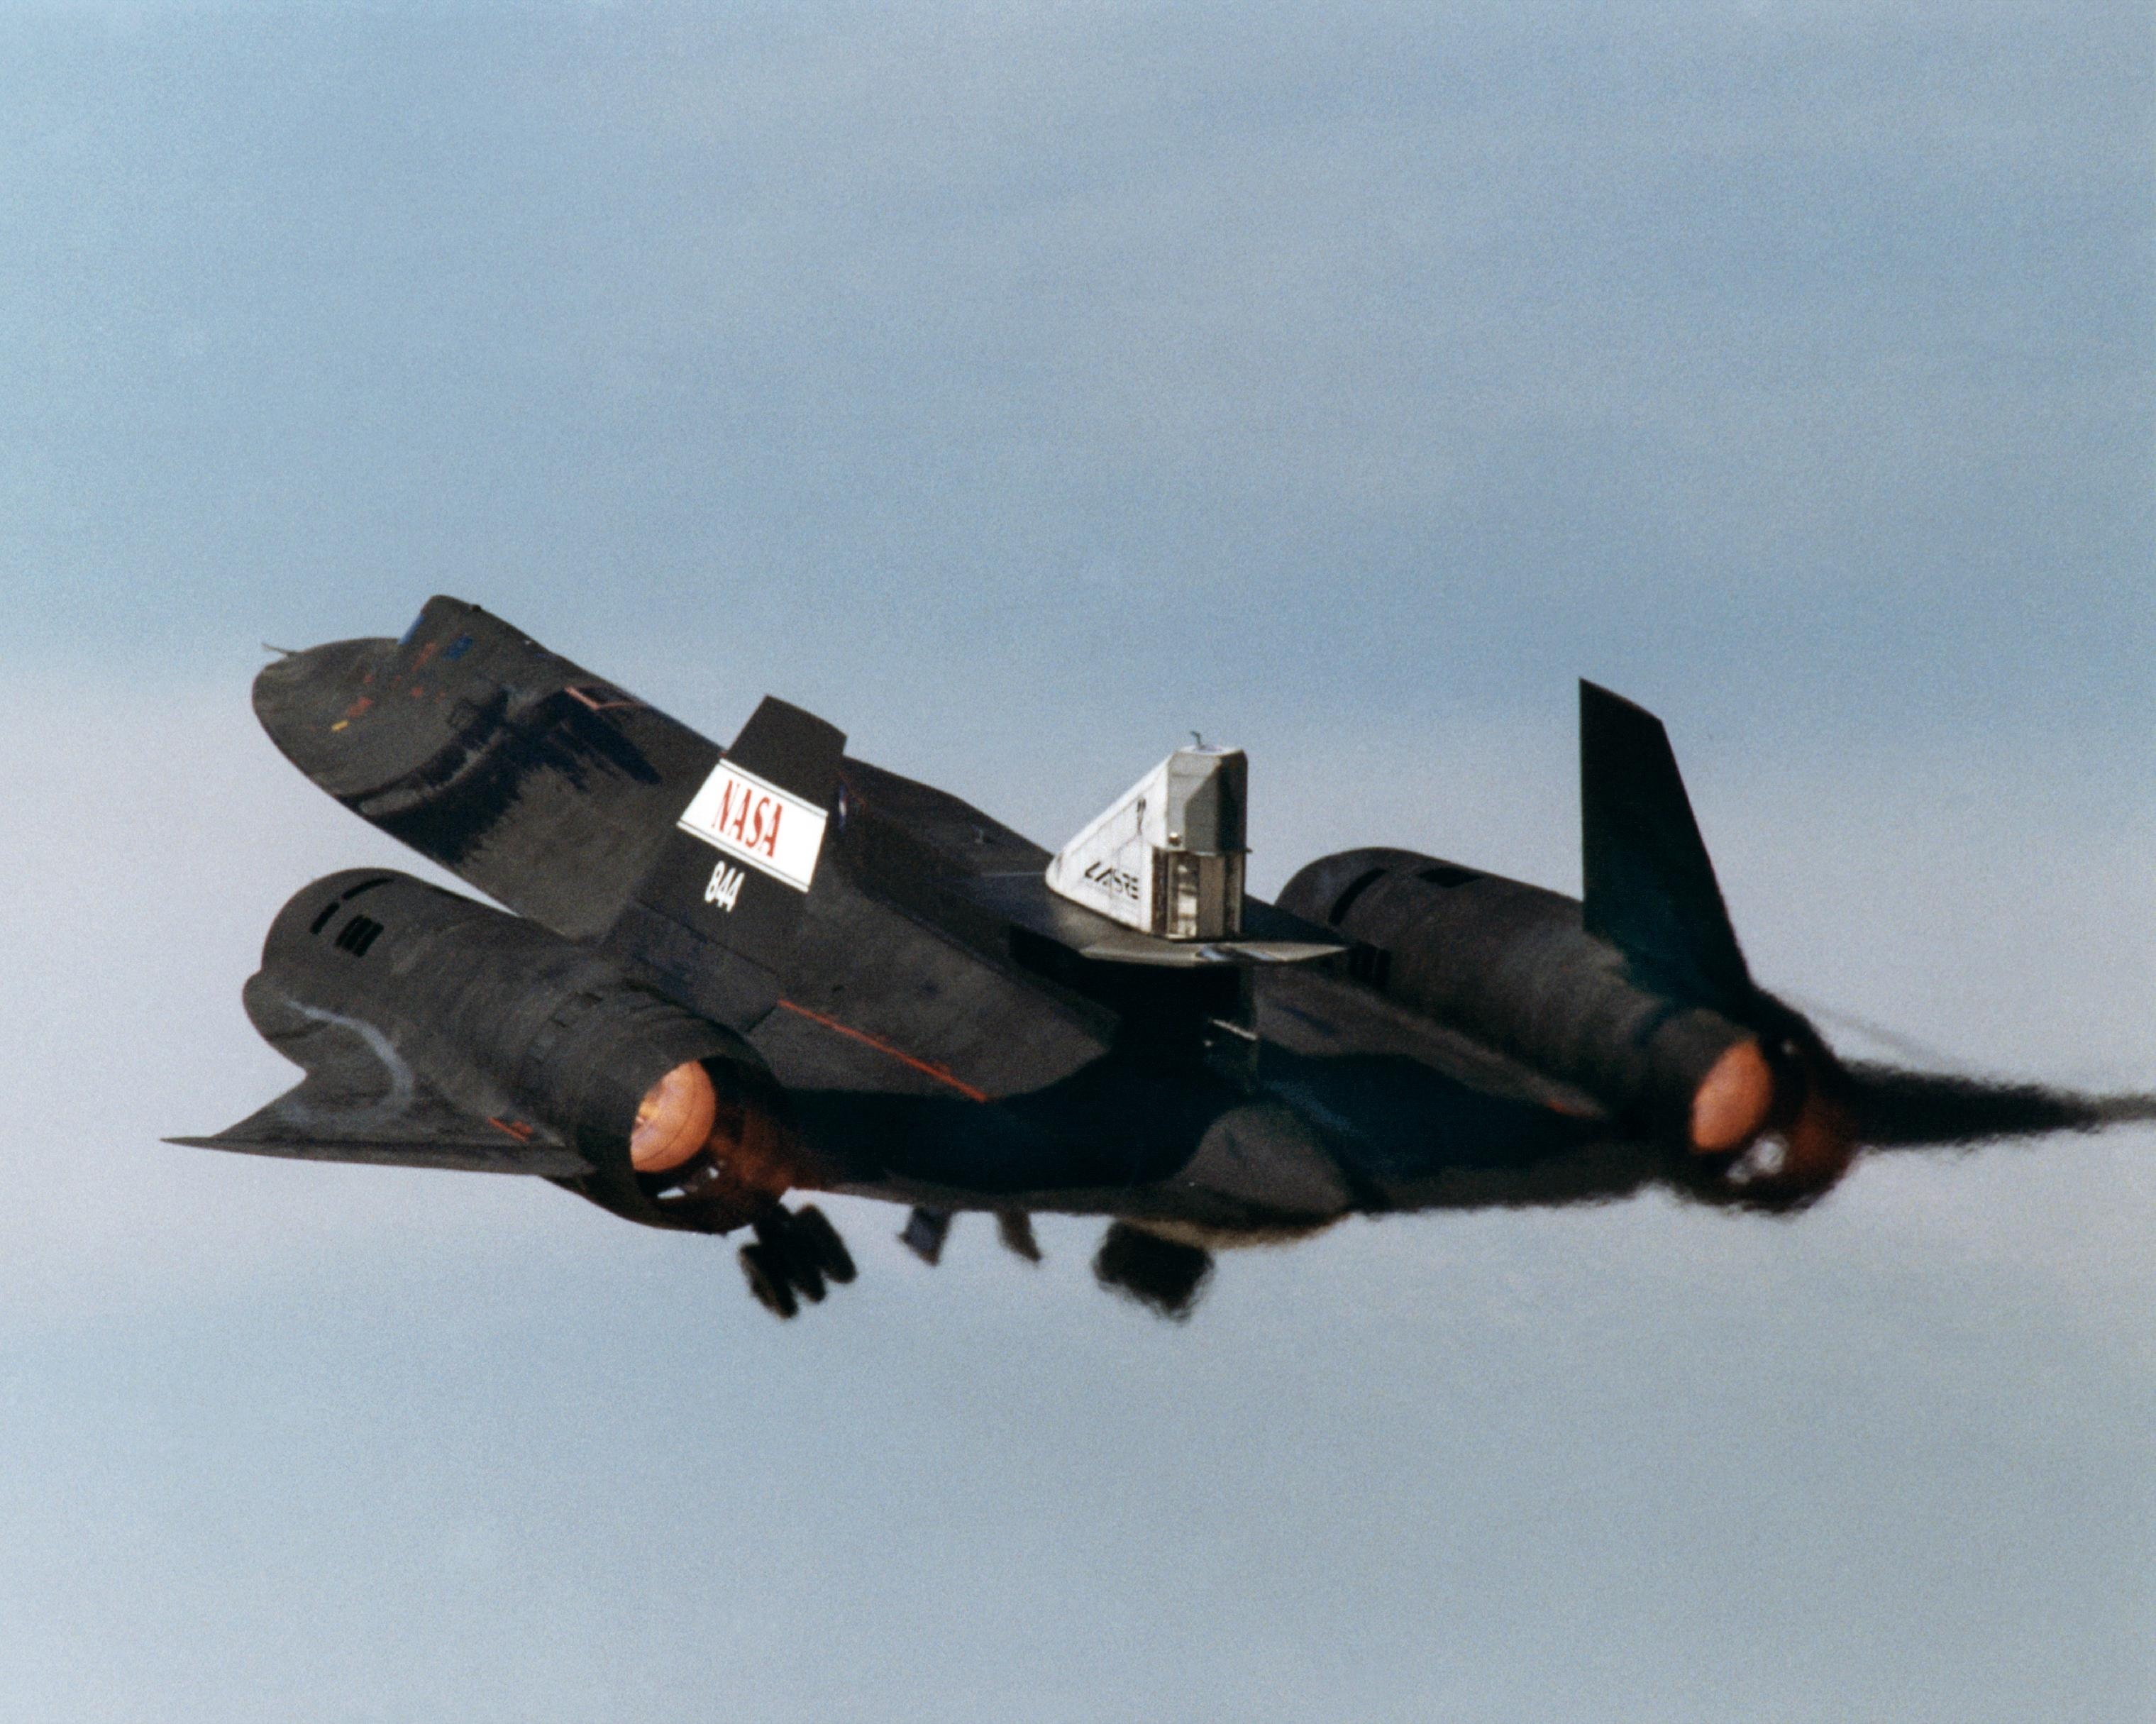
wing, airplane, aircraft, military, jet, vehicle, aviation, bomber, supersonic, air force, jet aircraft, reconnaissance, fighter aircraft, military aircraft, atmosphere of earth, propeller driven aircraft, vought f4u corsair, grumman f8f bearcat, lockheed martin, sr 71